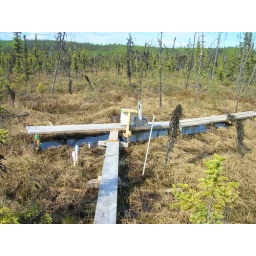
Photo of the NW lobe water table manipulation trench taken facing north by Caitlin Lawrence in mid- May.